Mark Giangreco

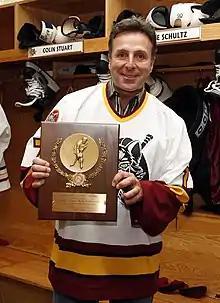
Giangreco in 2007

Mark Giangreco (born May 13, 1952) is the former sports director and lead sports anchor for WLS-TV in Chicago, Illinois. Until 2021, Giangreco had anchored the sports segment on ABC7 during the 5pm and 10pm newscasts. He remains an ESPN Radio contributor.